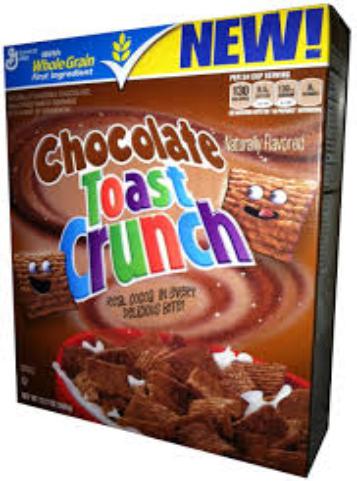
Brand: French Toast Crunch
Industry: Food